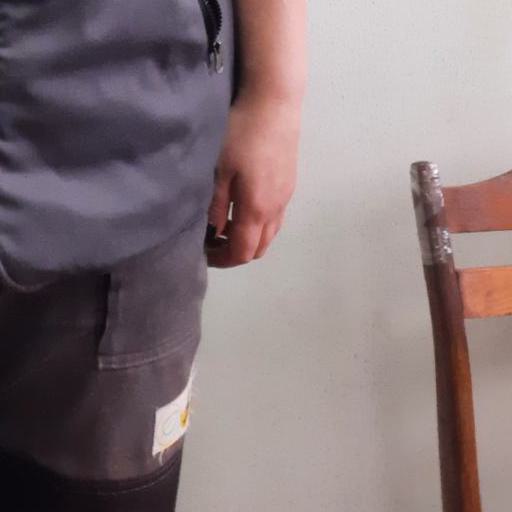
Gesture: no_gesture